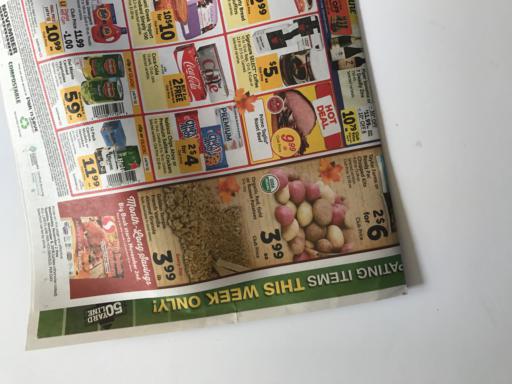
Waste category: paper